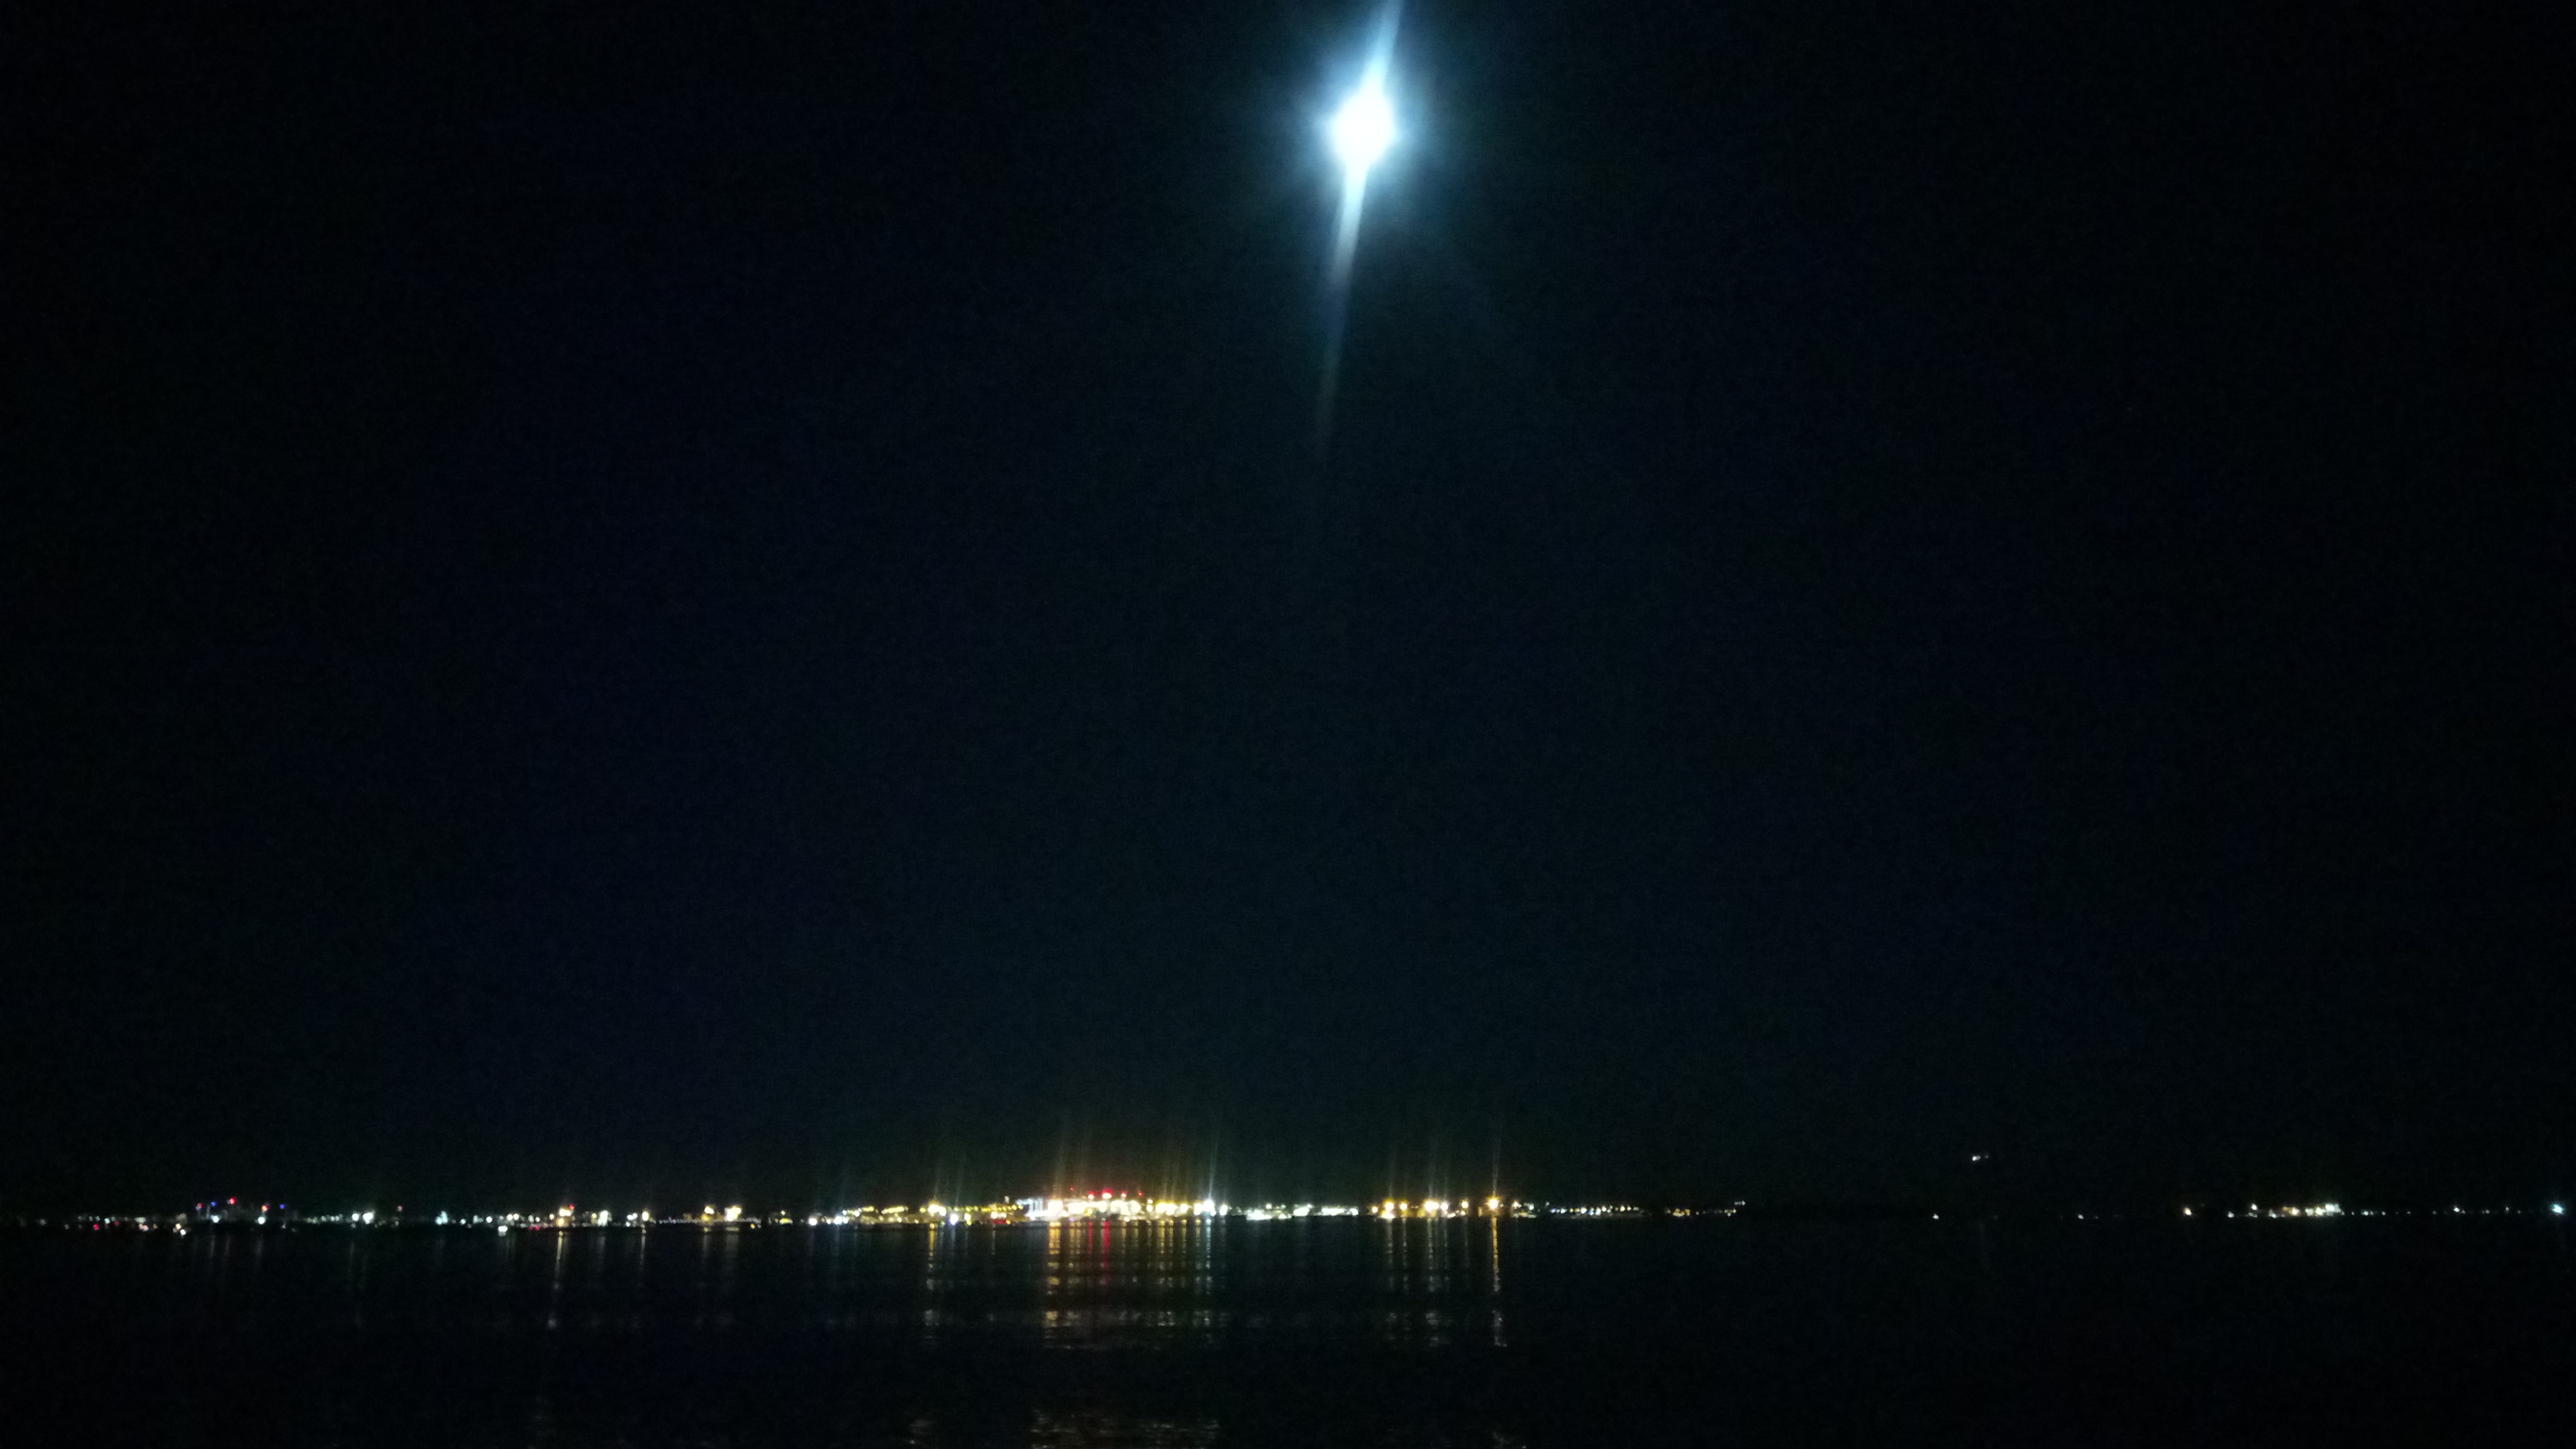
scenery, sky, night, light, astronomical object, moonlight, darkness, midnight, atmosphere, celestial event, moon, lighting, water, horizon, cloud, space, calm, full moon, lens flare, sea, reflection, star, astronomy, river, city